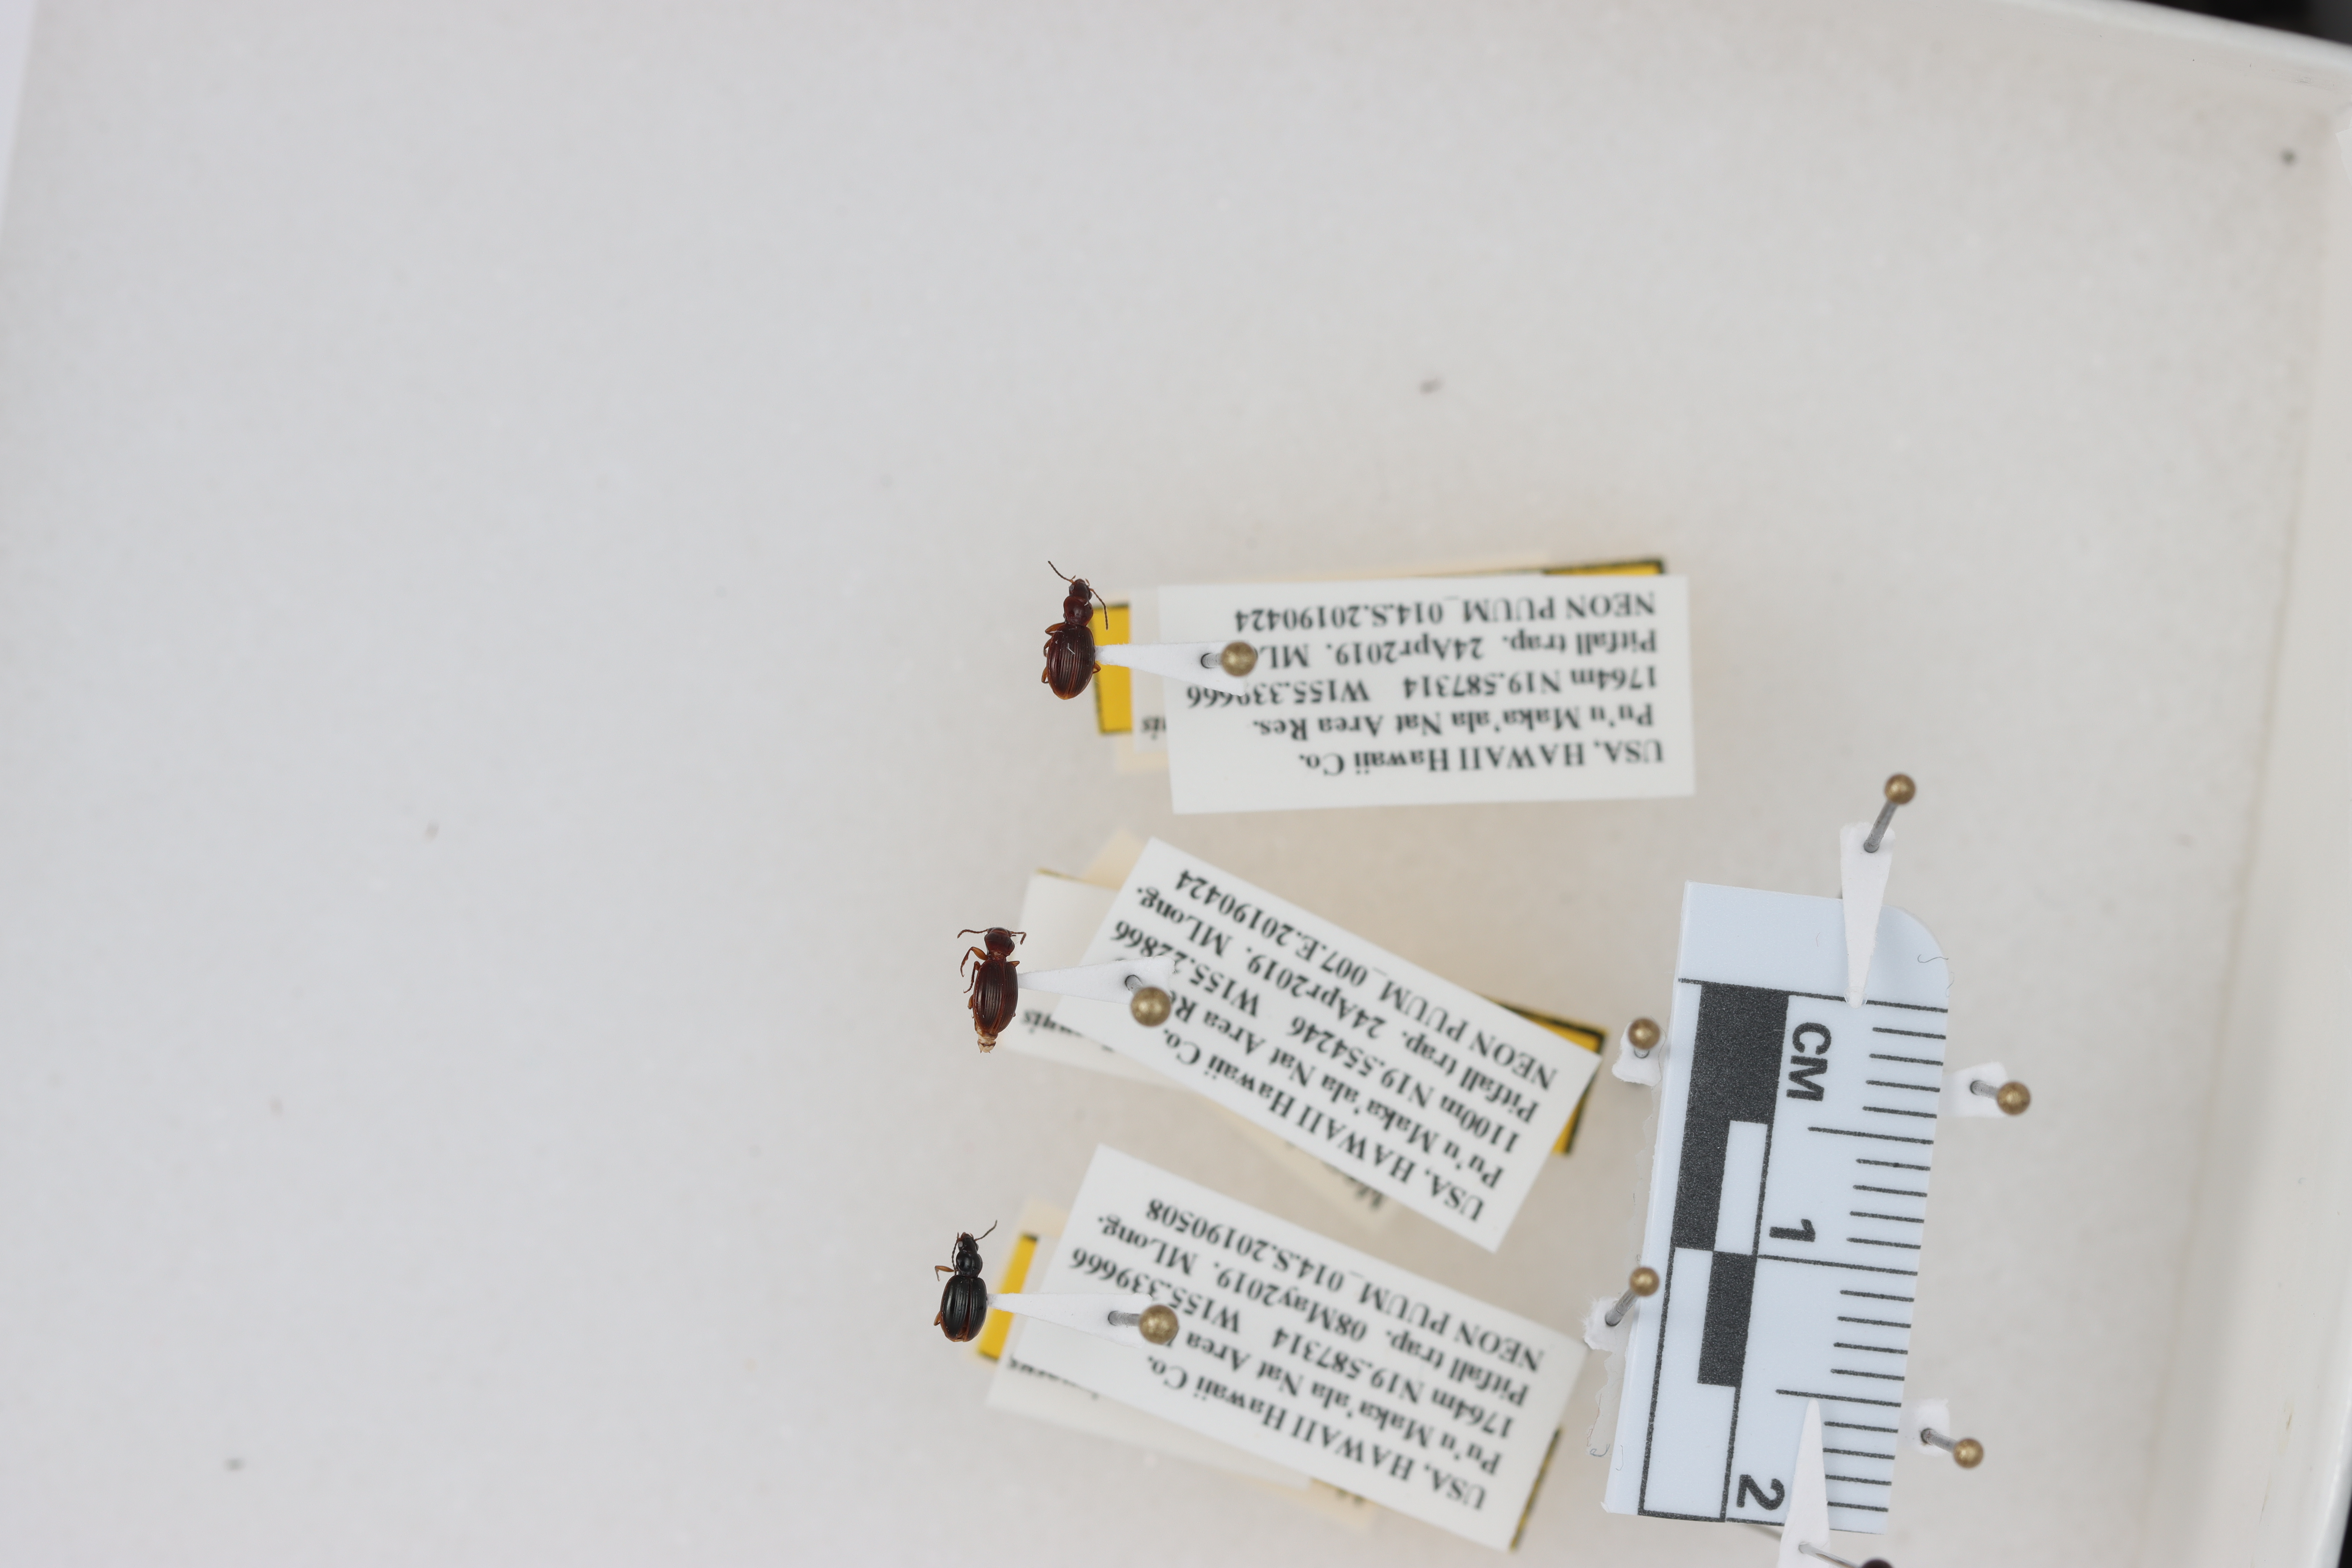
Beetle 1 — elytra length: 0.272 cm, elytra max width: 0.183 cm, basal pronotum width: 0.07 cm

Beetle 2 — elytra length: 0.266 cm, elytra max width: 0.167 cm, basal pronotum width: 0.073 cm

Beetle 3 — elytra length: 0.241 cm, elytra max width: 0.166 cm, basal pronotum width: 0.079 cm